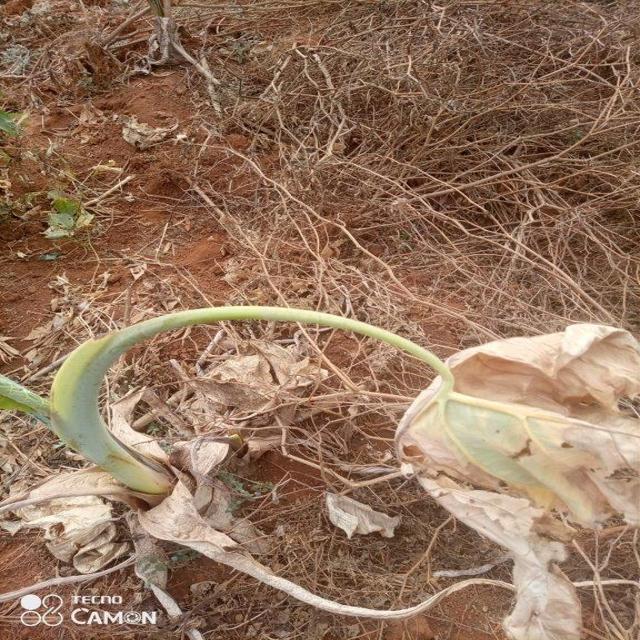
Label: Late_Blight